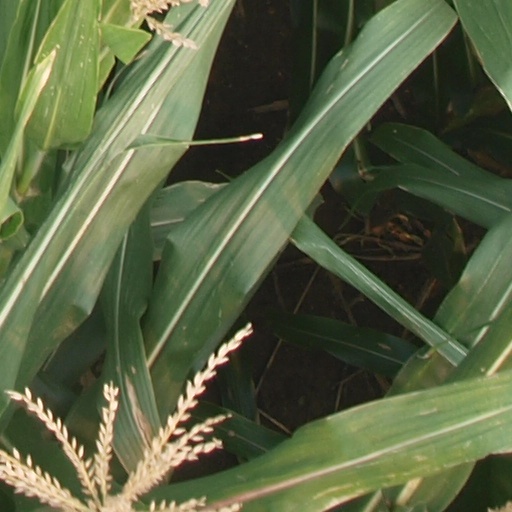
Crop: maize; corn